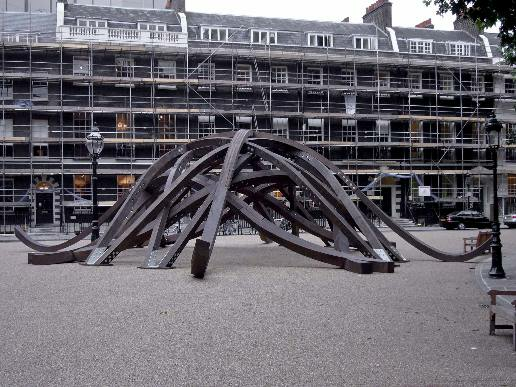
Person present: No